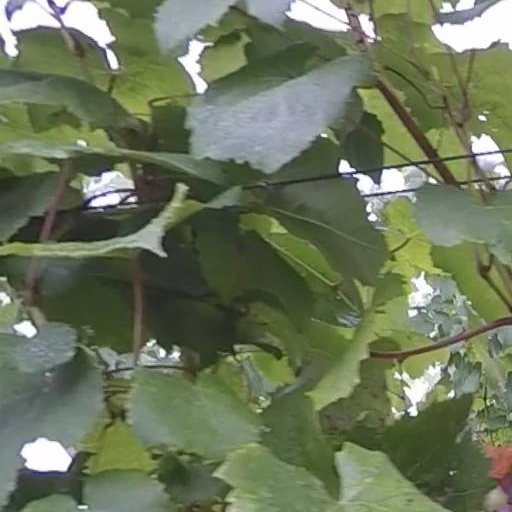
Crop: grape